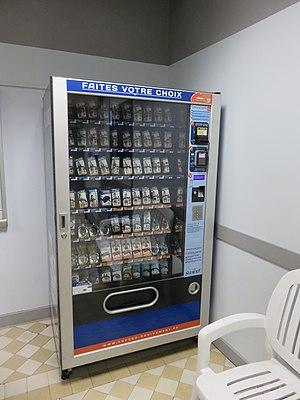
Distributeur de produits pour la natation et l'hygiène, à l'entrée de la piscine Garibaldi, dans le 3e arrondissement de Lyon.